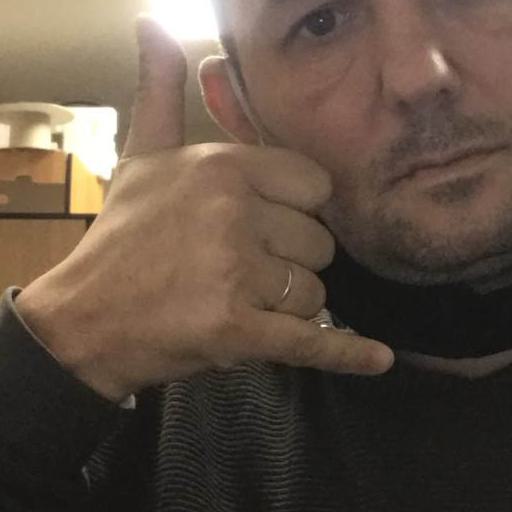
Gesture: call